Angulate tortoise

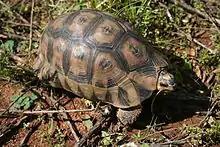
A fully-grown specimen, in its natural fynbos scrub habitat.

A small, shy tortoise with a relatively variable shell, they can often be distinguished by their prominent "bowsprits", which are protrusions of the "gular" shields, from their plastrons under their chins.